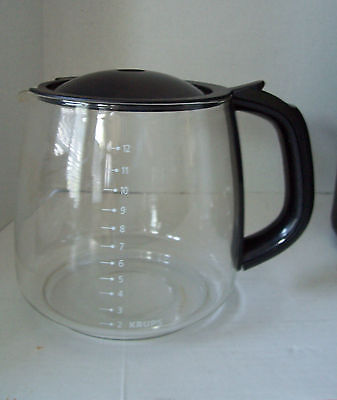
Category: coffee maker